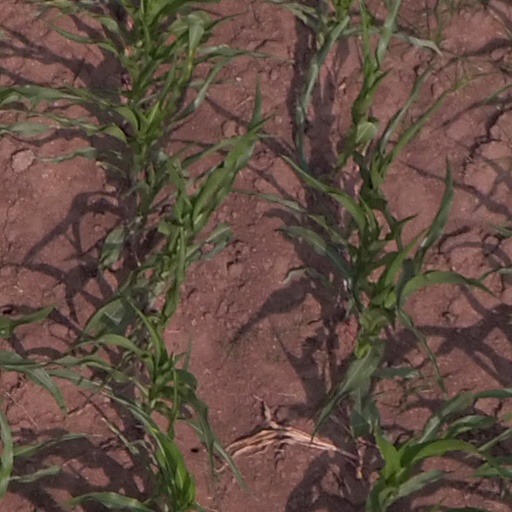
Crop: maize; corn